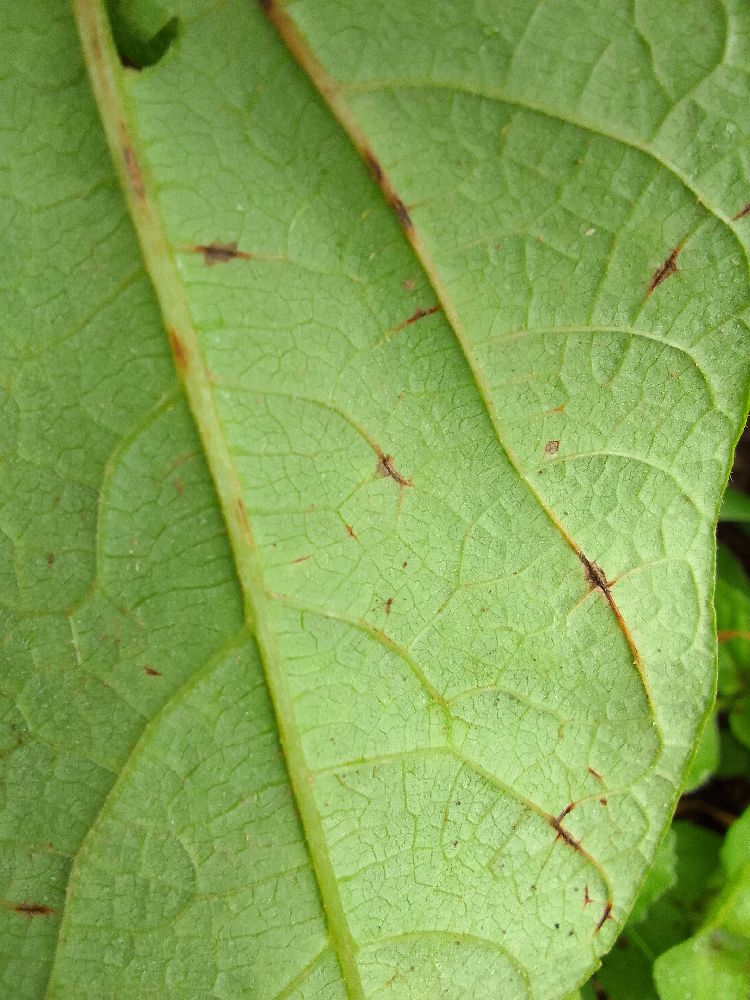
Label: anthracnose